Falkirk Wheel

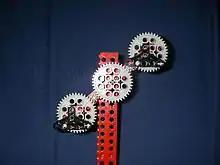
A reconstruction of the mechanism using Lego. Lead architect Tony Kettle used a different Lego model to demonstrate the mechanism to clients and funders.

The caissons are required to turn with the wheel in order to remain level. Whilst the weight of the caissons on the bearings is generally sufficient to rotate them, a gearing mechanism using three large identically sized gears connected by two smaller ones ensures that they turn at precisely the correct speed and remain correctly balanced.